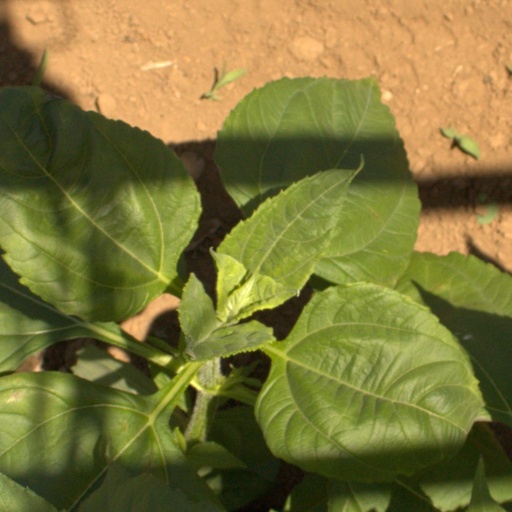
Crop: Jerusalem artichoke